Brillouin spectroscopy

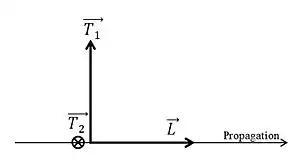
Geometric relationships between longitudinal, L, and transverse, T, acoustic waves.

The equations describe both the constructive (Stokes) and destructive (anti-Stokes) interactions between a photon and phonon. Stokes scattering describes the interaction scenario in which the material absorbs the photon, creating a phonon, inelastically emitting a photon with a lower energy than that of the absorbed photon. Anti-Stokes scattering describes the interaction scenario in which the incoming photon absorbs a phonon, phonon annihilation, and a photon with a higher energy than that of absorbed photon is emitted. The figure illustrates the differences between Raman scattering and Brillouin scattering along with Stokes and anti-Stokes interactions as is seen in experimental data.